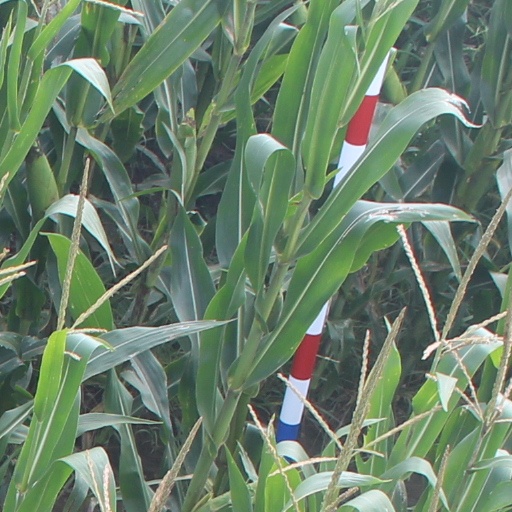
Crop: maize; corn